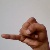
The image shows a hand gesture representing the letter 'J' in Indian Sign Language.